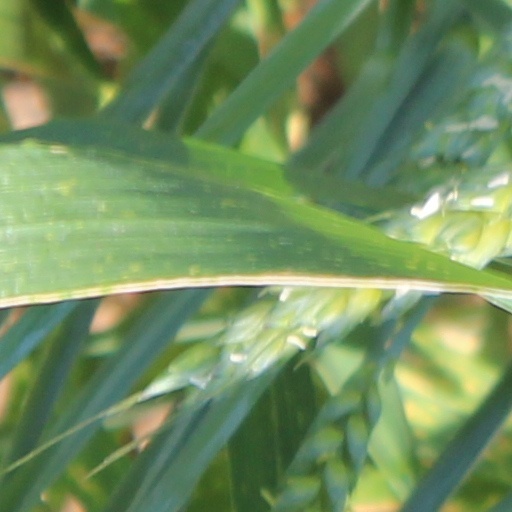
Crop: wheat